History of women in the Indian subcontinent

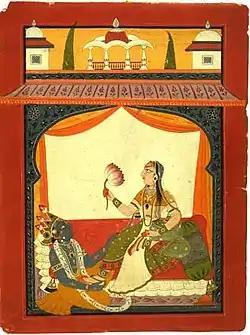
Krishna at Goddess Radharani's feet

Women during the Vedic period enjoyed high status with men in all aspects of life. Works by ancient Indian grammarians such as Patanjali and Katyayana suggest that women were educated in the early Vedic period. Rig Vedic verses suggest that women married at a mature age and were probably free to select their own husbands in a practice called swayamvar or through Gandharva marriage. The Rig Veda and Upanishads mention several women sages and seers, notably Gargi Vachaknavi and Maitreyi (c. 7th century BCE).